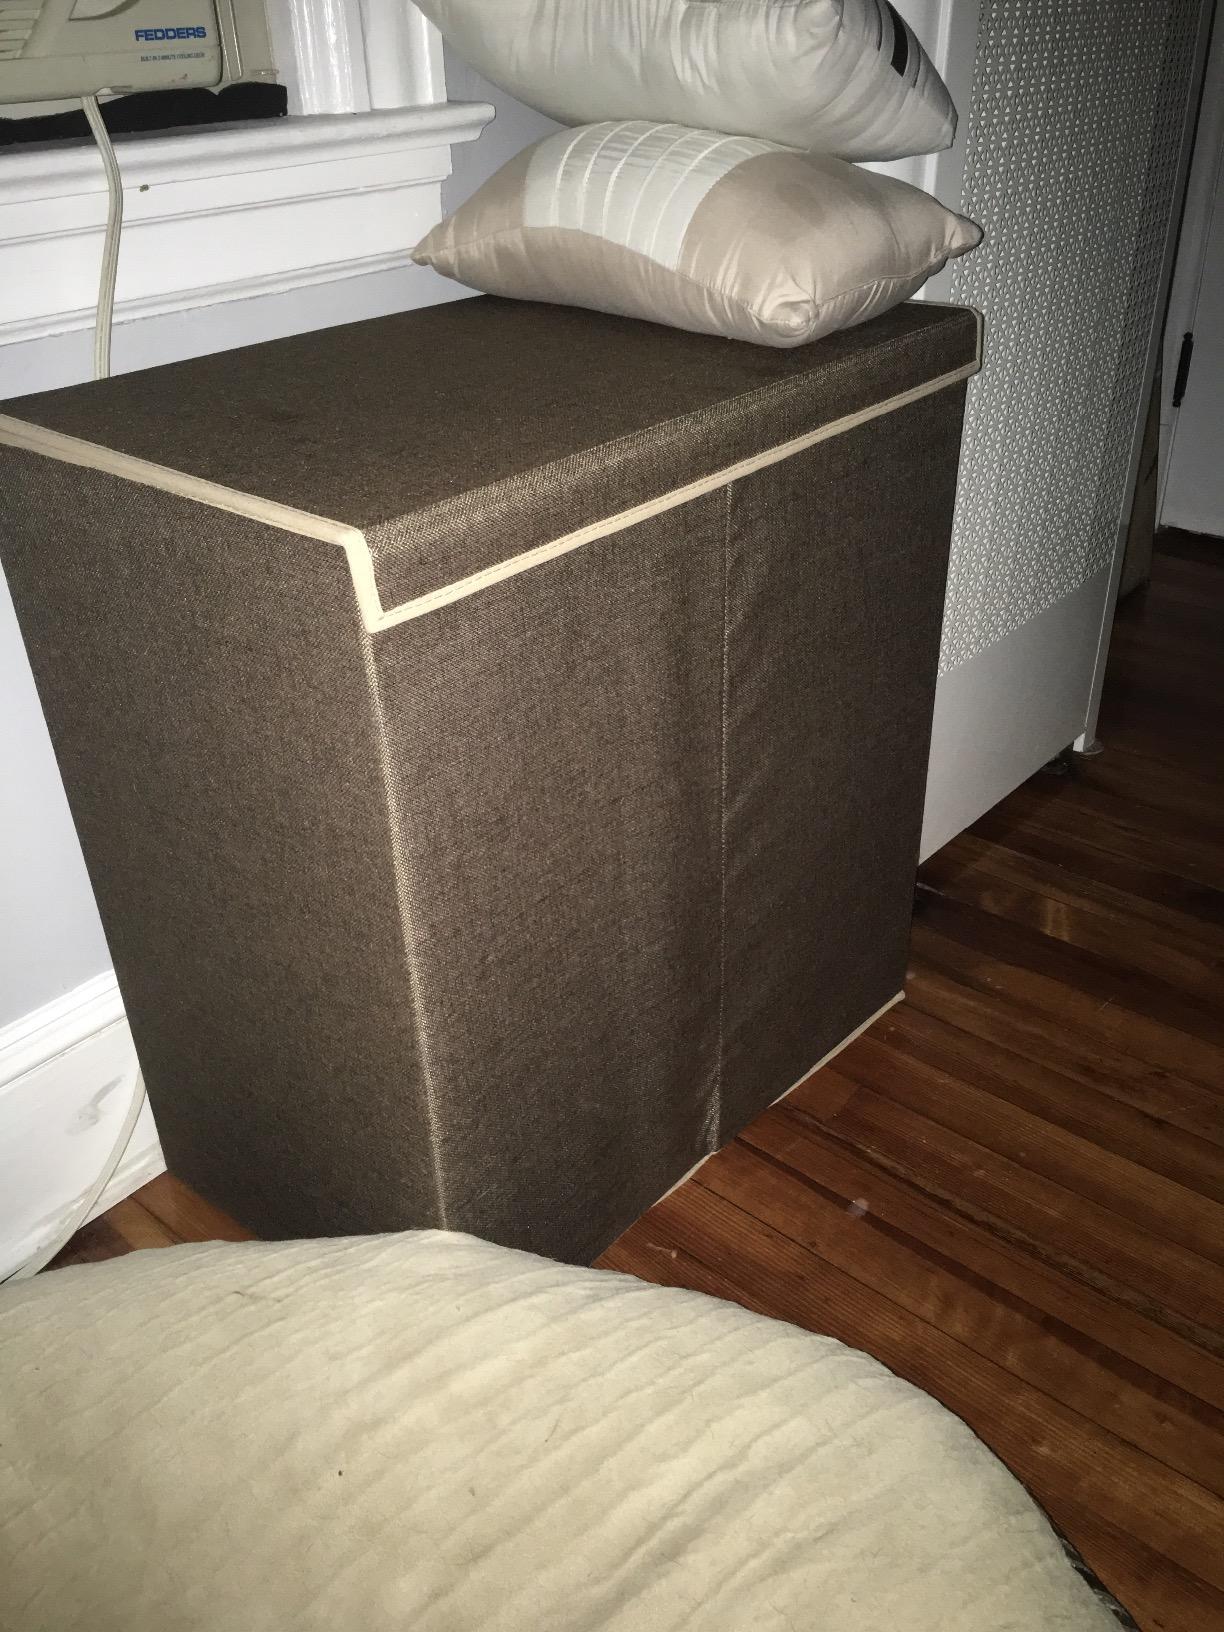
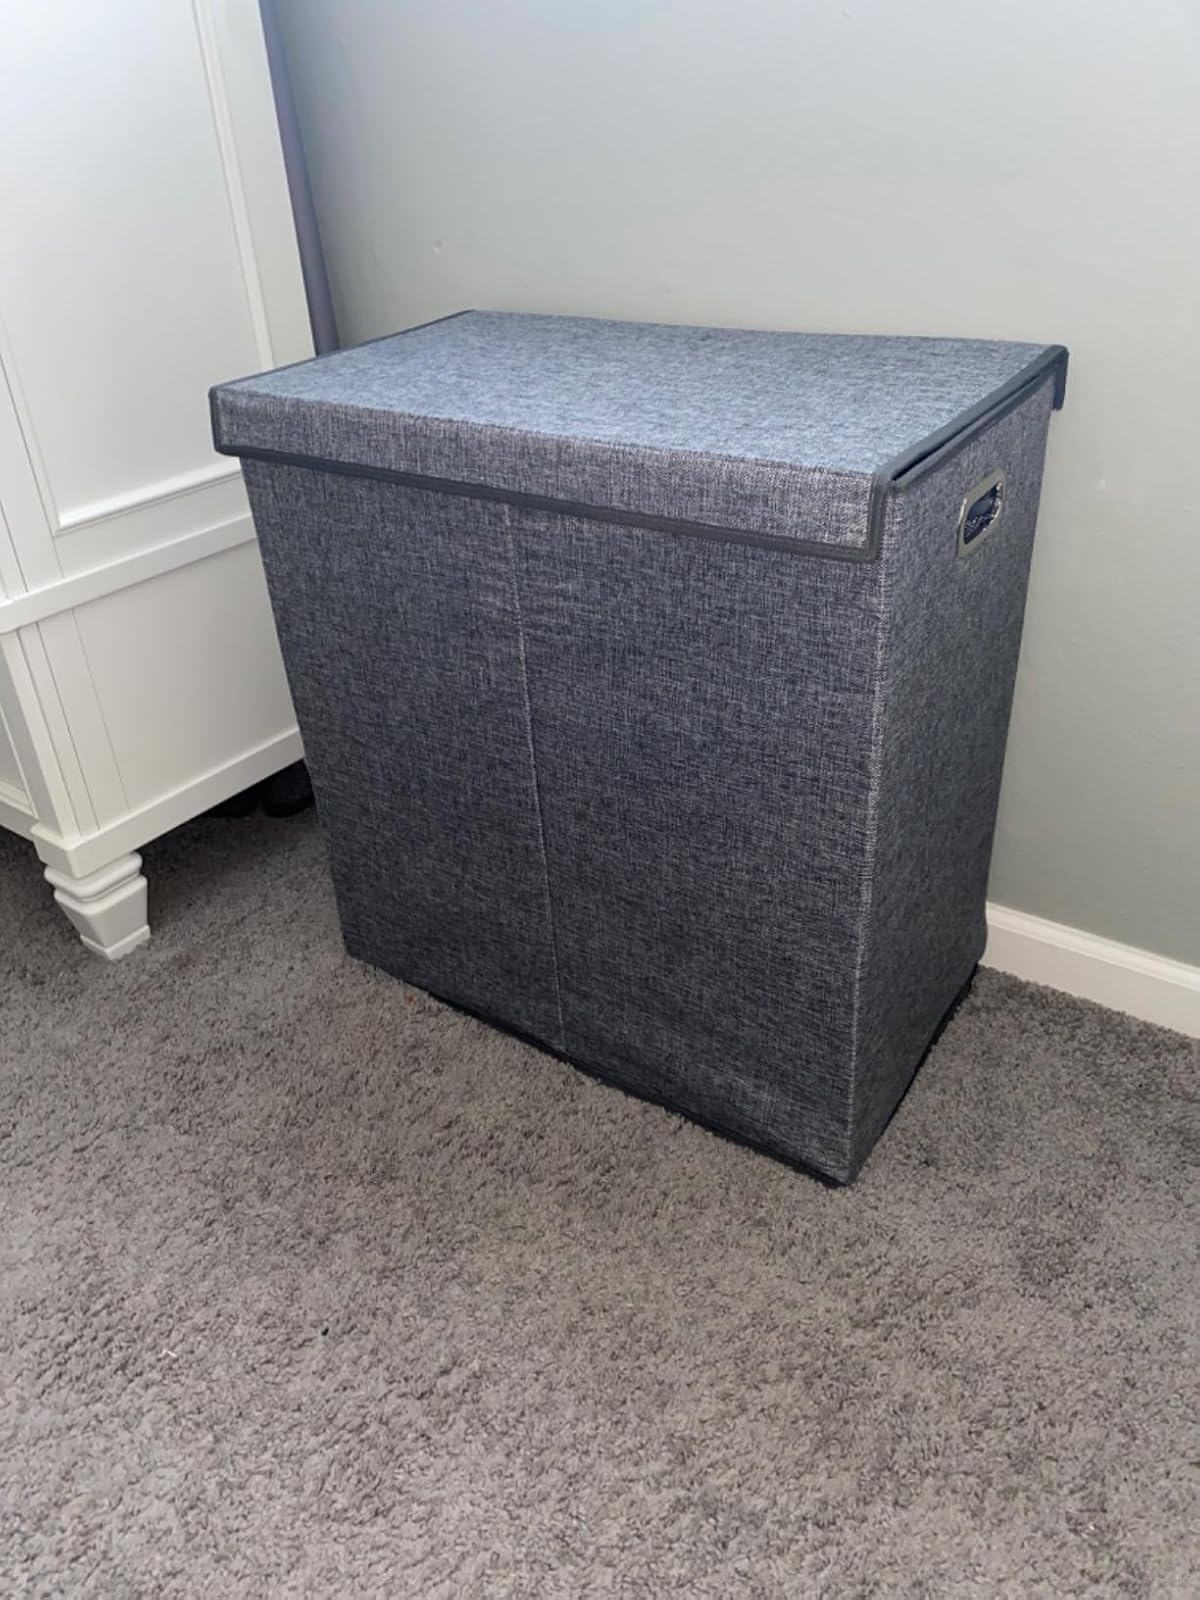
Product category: items_hamper
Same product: no